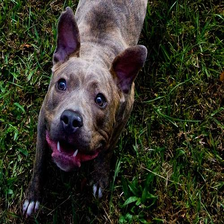
Species: dog
Breed: american pit bull terrier